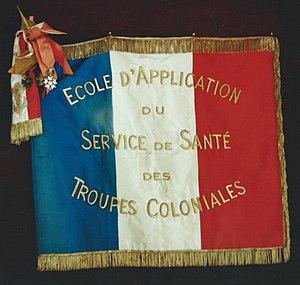
Drapeau de l'Ecole du service de santé des troupes coloniales, Le Pharo, Marseille, France
L'École du Pharo, appellation de tradition mais qui ne fut jamais officielle, est une école militaire française établie à Marseille dans le parc du palais du Pharo et spécialisée dans l'enseignement et la recherche en médecine tropicale.